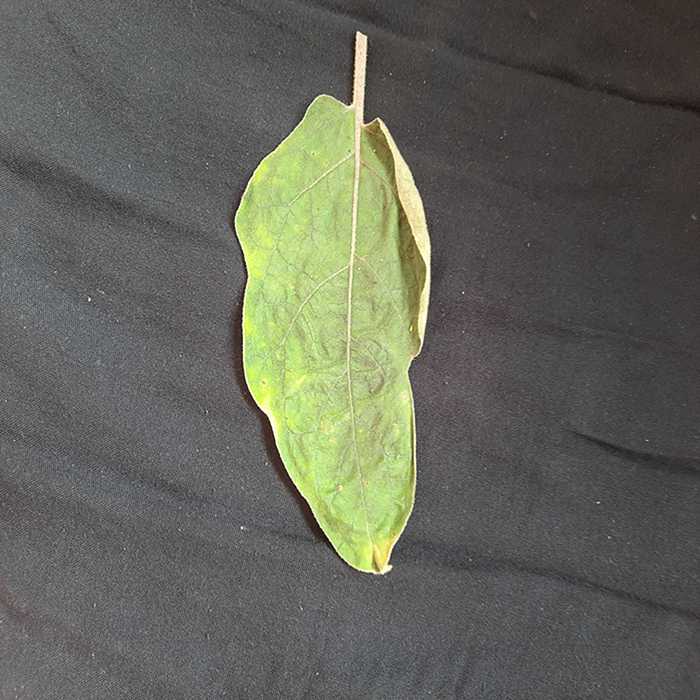
Plant: Eggplant
Label: Eggplant begomovirus